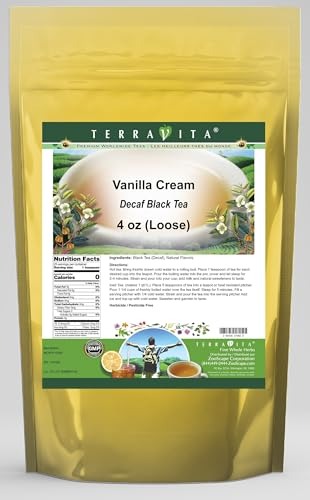
Item Name: Vanilla Cream Decaf Black Tea (Loose) (4 oz, ZIN: 531092) - 2 Pack
Bullet Point 1: Our Vanilla Cream Decaf Black Tea is a wonderful flavored decaffeinated Black tea that you will enjoy the simple and elegant taste of! - Ingredients: Decaf Black tea and natural vanilla cream flavor.
Bullet Point 2: No fillers.
Bullet Point 3: Manufacturer: TerraVita
Bullet Point 4: Size: 4 oz
Bullet Point 5: Loose Leaf Black Tea - Packed in a convenient upright pouch!
Product Description: Our Vanilla Cream Decaf Black Tea is a wonderful flavored decaffeinated Black tea that you will enjoy the simple and elegant taste of! - Ingredients: Decaf Black tea and natural vanilla cream flavor. - Hot tea brewing method: Bring freshly drawn cold water to a rolling boil. Place 1 teaspoon of tea for each desired cup into the teapot. Pour the boiling water into the pot, cover and let steep for 2-4 minutes. Strain and pour into your cup; add milk and natural sweeteners to taste. - Iced tea brewing method: (to make 1 liter/quart): Place 5 teaspoons of tea into a teapot or heat resistant pitcher. Pour 1 1/4 cups of freshly boiled water over the tea itself. Steep for 5 minutes. Fill a serving pitcher with 1/4 cold water. Strain and pour the tea into the serving pitcher Add ice and top-up with cold water. Sweeten and garnish to taste. - TerraVita is an exclusive line of premium-quality, natural source products that use only the finest, purest and most potent ingredients found around the world. TerraVita is hallmarked by the highest possible standards of purity, potency, stability and freshness. All of our products are prepared with the highest elements of quality control, from raw materials through the entire manufacturing process, up to and including the moment that the bottles or bags are sealed for freshness and shipped out to you. Our highest possible standards are certified by independent laboratories and backed by our personal guarantee. - TerraVita exists to meet and ensure your family's health and wellness without the harmful effects of chemicals and health products. We strive to make all of our products affordable and reliable and are constantly searching the market to maintain our affordability and to look for new ways to serve you and the ones you love. TerraVit
Value: 8.0
Unit: Ounce

Price: 52.61